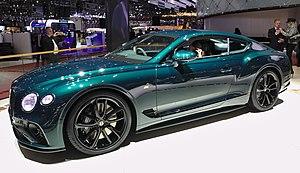
L'édition 2019 du salon international de l'automobile de Genève est un salon automobile annuel qui se tient du 7 au 17 mars 2019 à Genève. Il s'agit de la 89ᵉ édition internationale de ce salon organisé pour la première fois en 1905.